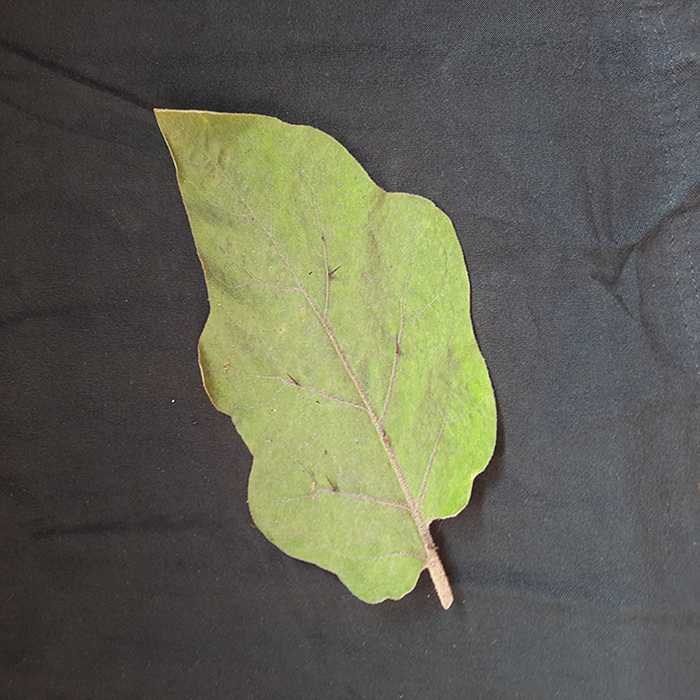
Plant: Eggplant
Label: Eggplant fresh leaf